Unhinged (1982 film)

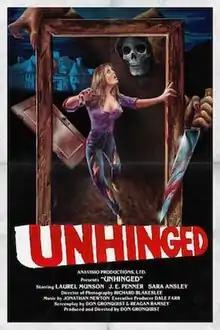
Promotional poster

Unhinged is a 1982 American slasher film directed by Don Gronquist in his directorial debut, written by Gronquist and Reagan Ramsey, and starring Laurel Munson, Janet Penner, Sara Ansley, Virginia Settle, and Barbara Lusch. The film follows three young women who, after suffering a car accident, are taken in by a mysterious spinster and her infirm mother at their rural mansion. Over the course of the next several days, the women are stalked by an unseen killer.